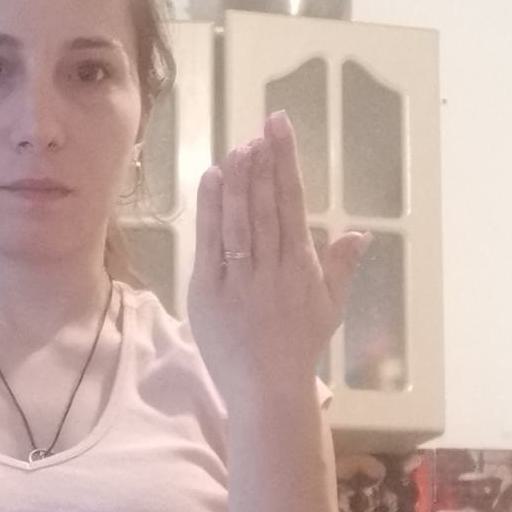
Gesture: stop_inverted